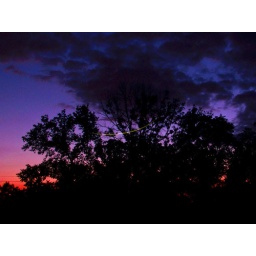
The yellow line in the middle was a lit bug flying through